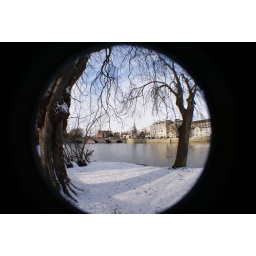
Bedford town bridge and st Pauls shot through trees with fish eye lens in the snow